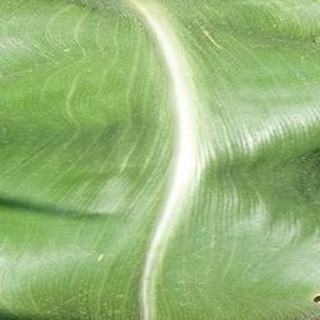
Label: healthy_corn